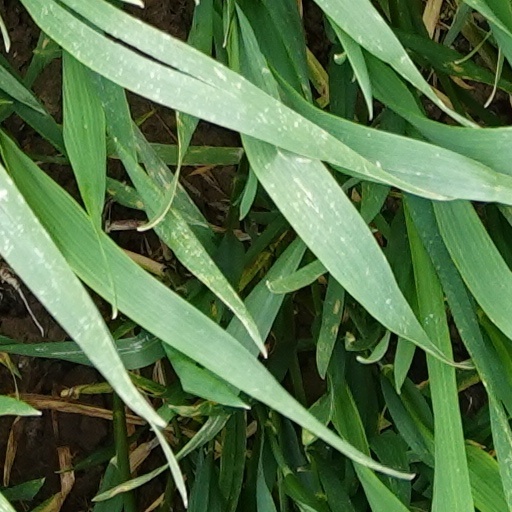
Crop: wheat